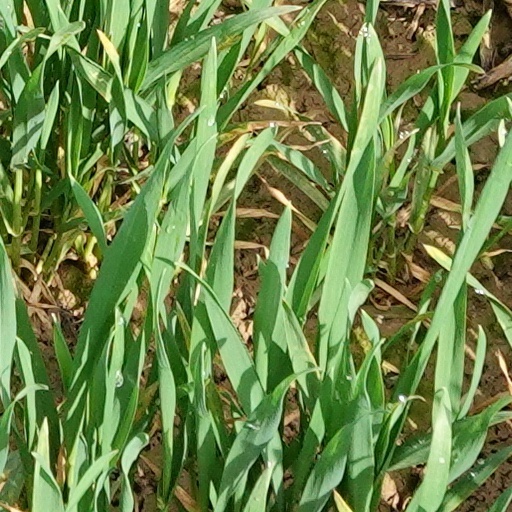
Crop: wheat